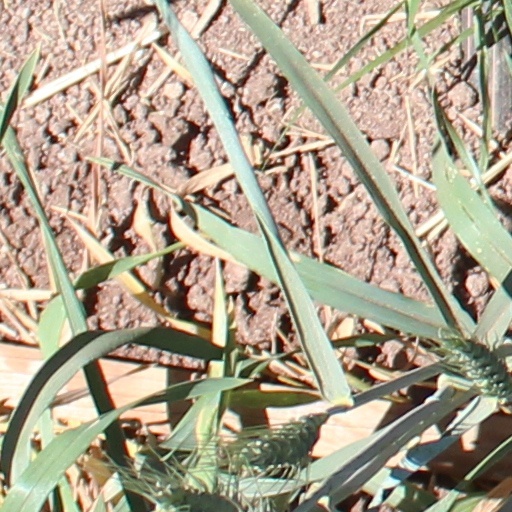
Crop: wheat